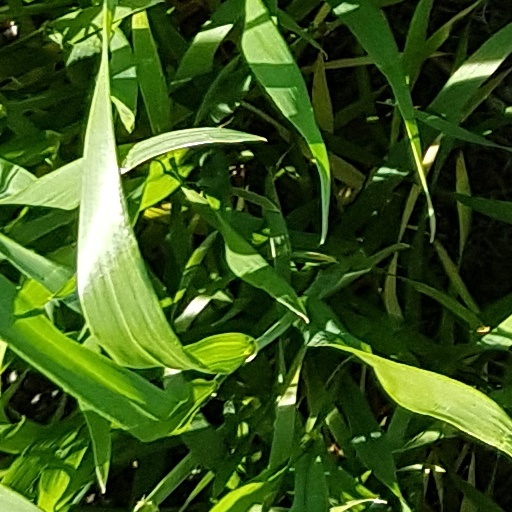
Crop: wheat